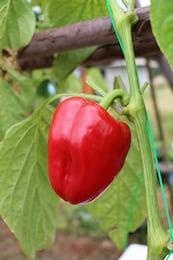
Label: capsicum